Tanks of the Soviet Union

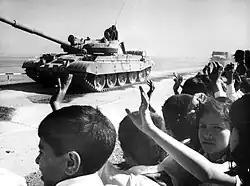
Soviet T-62M main battle tank withdraws from Afghanistan

On May 9, 1972, the North Vietnamese tanks unwittingly participated in changing the story of armoured warfare. On April 24, 1972, a US special experimental UH-1B helicopter team, consisting of two helicopters mounting the new XM26 TOW anti-tank missile (Tube Launched, Optically Tracked, Wire guided), accompanied by technicians from Bell Helicopters and the Hughes Aircraft Corporation, arrived in the country. The team, labelled the "1st Combat Aerial TOW Team", deployed to the Central Highlands in Vietnam and commenced gunnery training. From May 2, the team made daily flights in search of enemy armour. On May 9, NVA armoured units attacked the Ranger camp at Ben Het; the TOW team destroyed three PT-76s and broke up the attack.